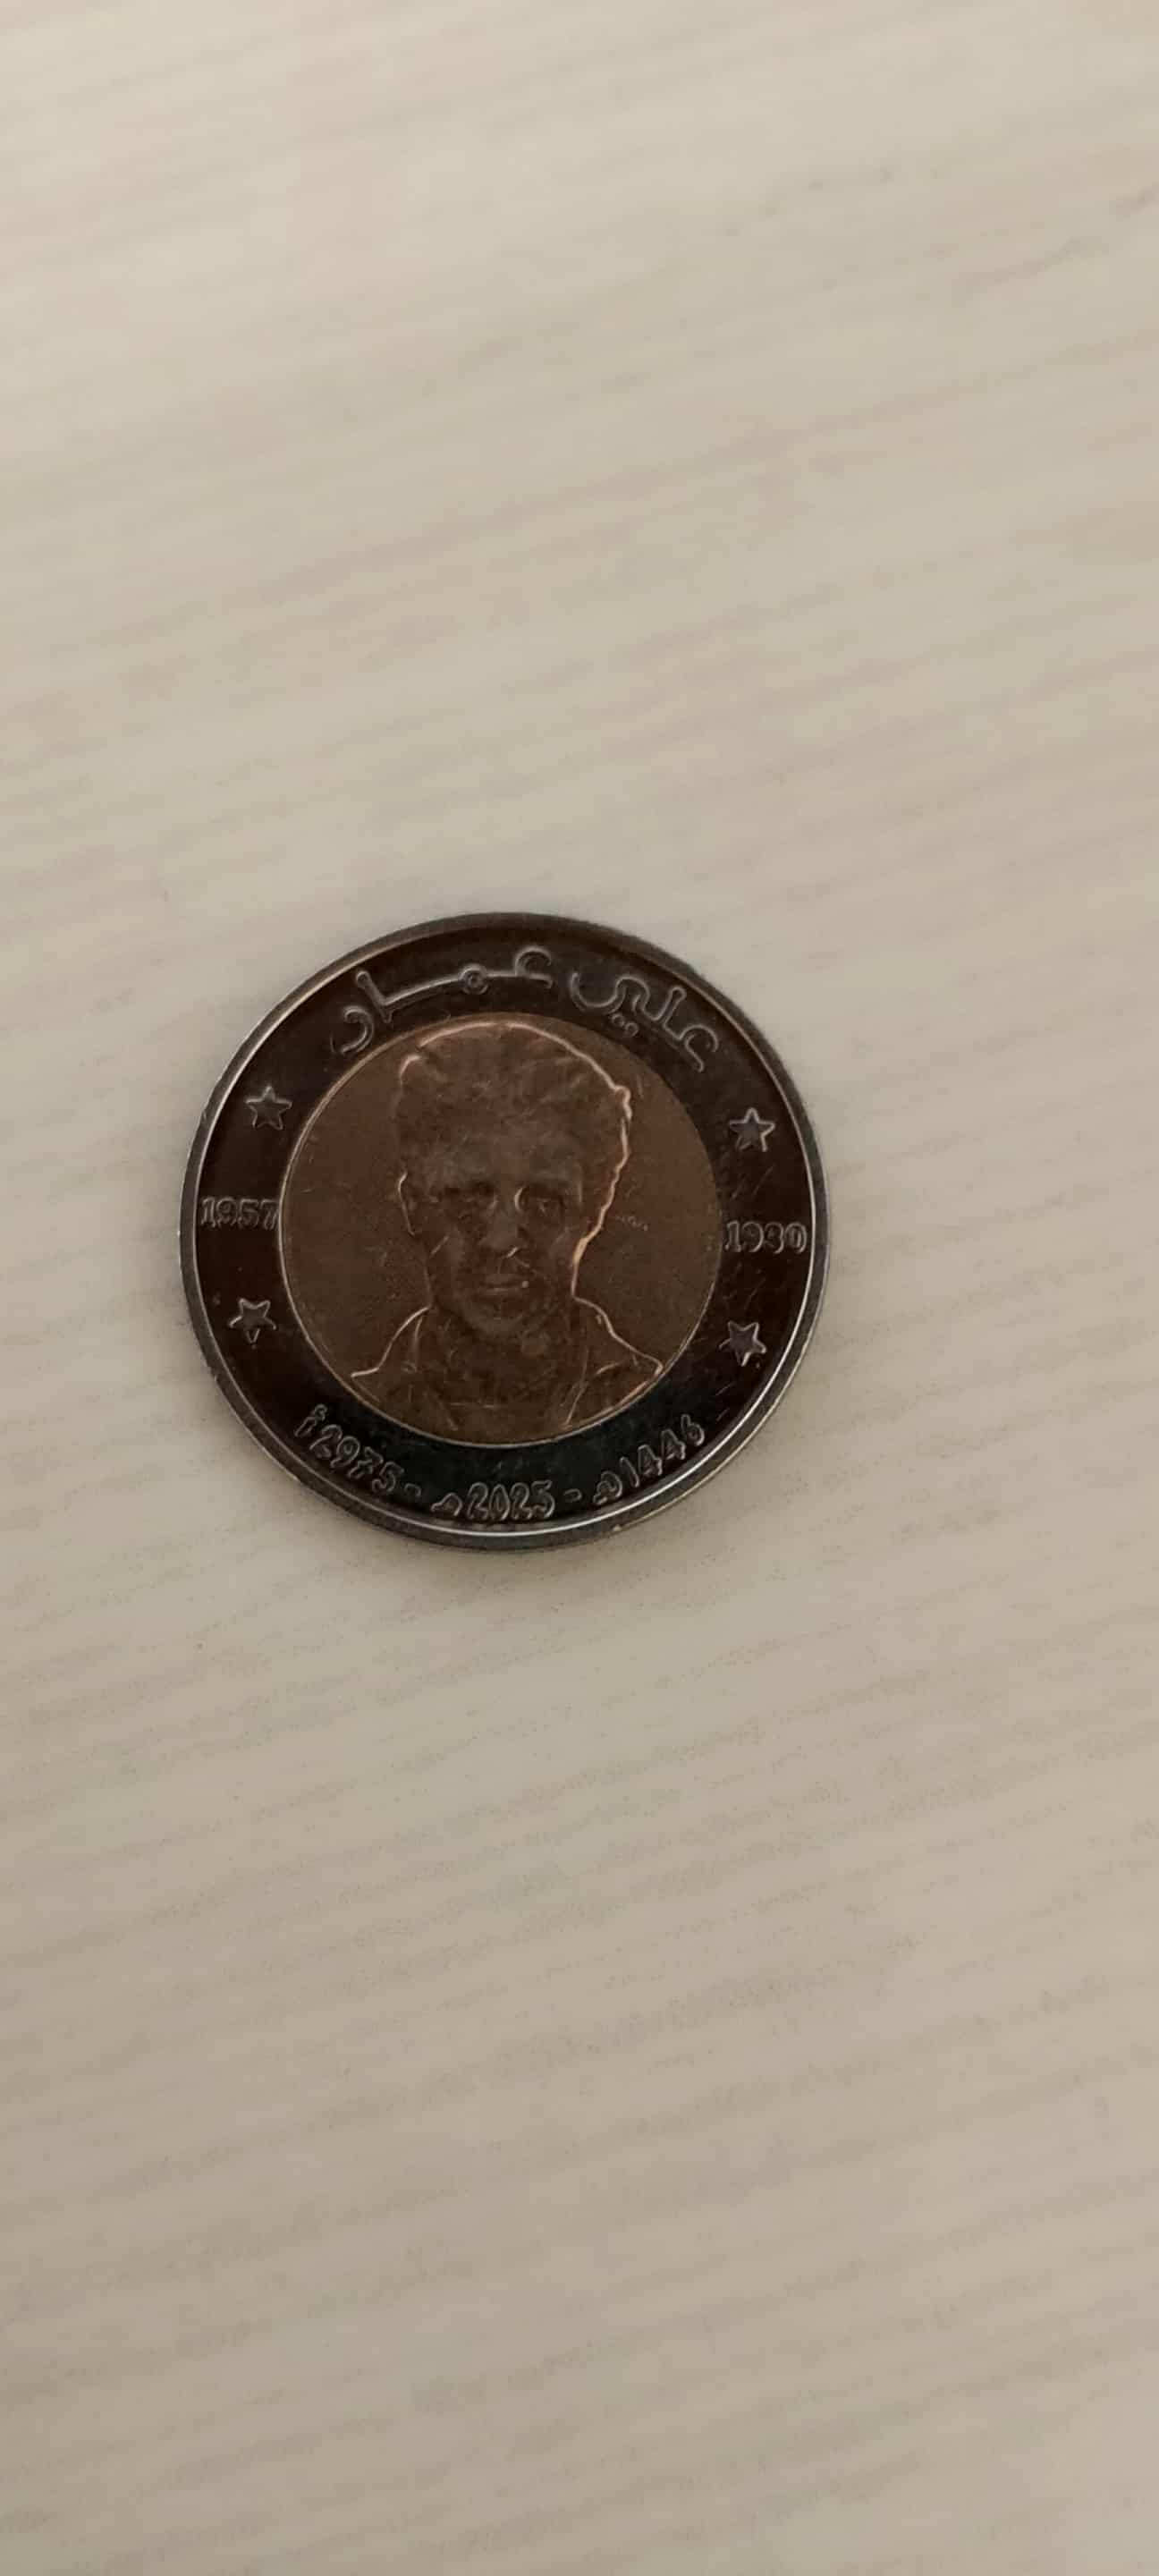
Denomination: 100DZDP